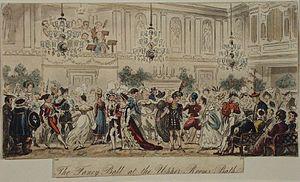
Les Aventures de Roderick Random ou Roderick Random, en anglais, The Adventures of Roderick Random, publié en 1748, est le premier roman de Tobias Smollett. Le roman n'a d'abord pas été signé, mais lorsque son succès s'est confirmé, l'auteur en a reconnu la paternité. Si Paul-Gabriel Boucé défend âprement la thèse que l'assimilation entre Smollett et ses personae de fiction, en particulier son héros, a été fort dommageable à sa réputation littéraire, il ne semble pas y avoir de doute que Roderick Random s'appuie, au moins en partie, sur l'expérience personnelle de l'auteur embarqué dans la Royal Navy comme assistant-chirurgien, en particulier lors du siège de Carthagène.